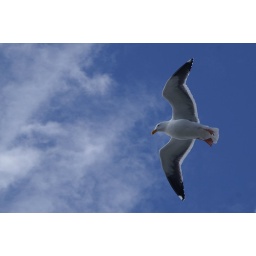
From the boat a bird in view